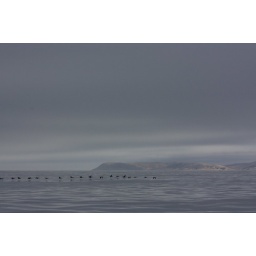
birds flying over the water while on whale watching trip